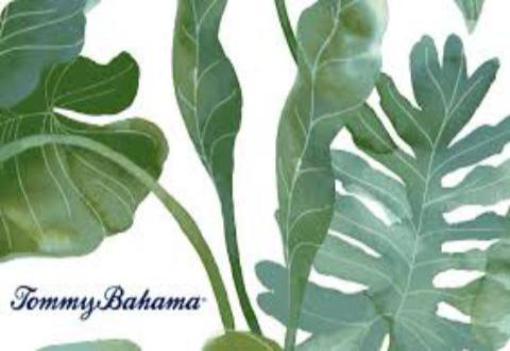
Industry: Clothes